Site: brandenburg
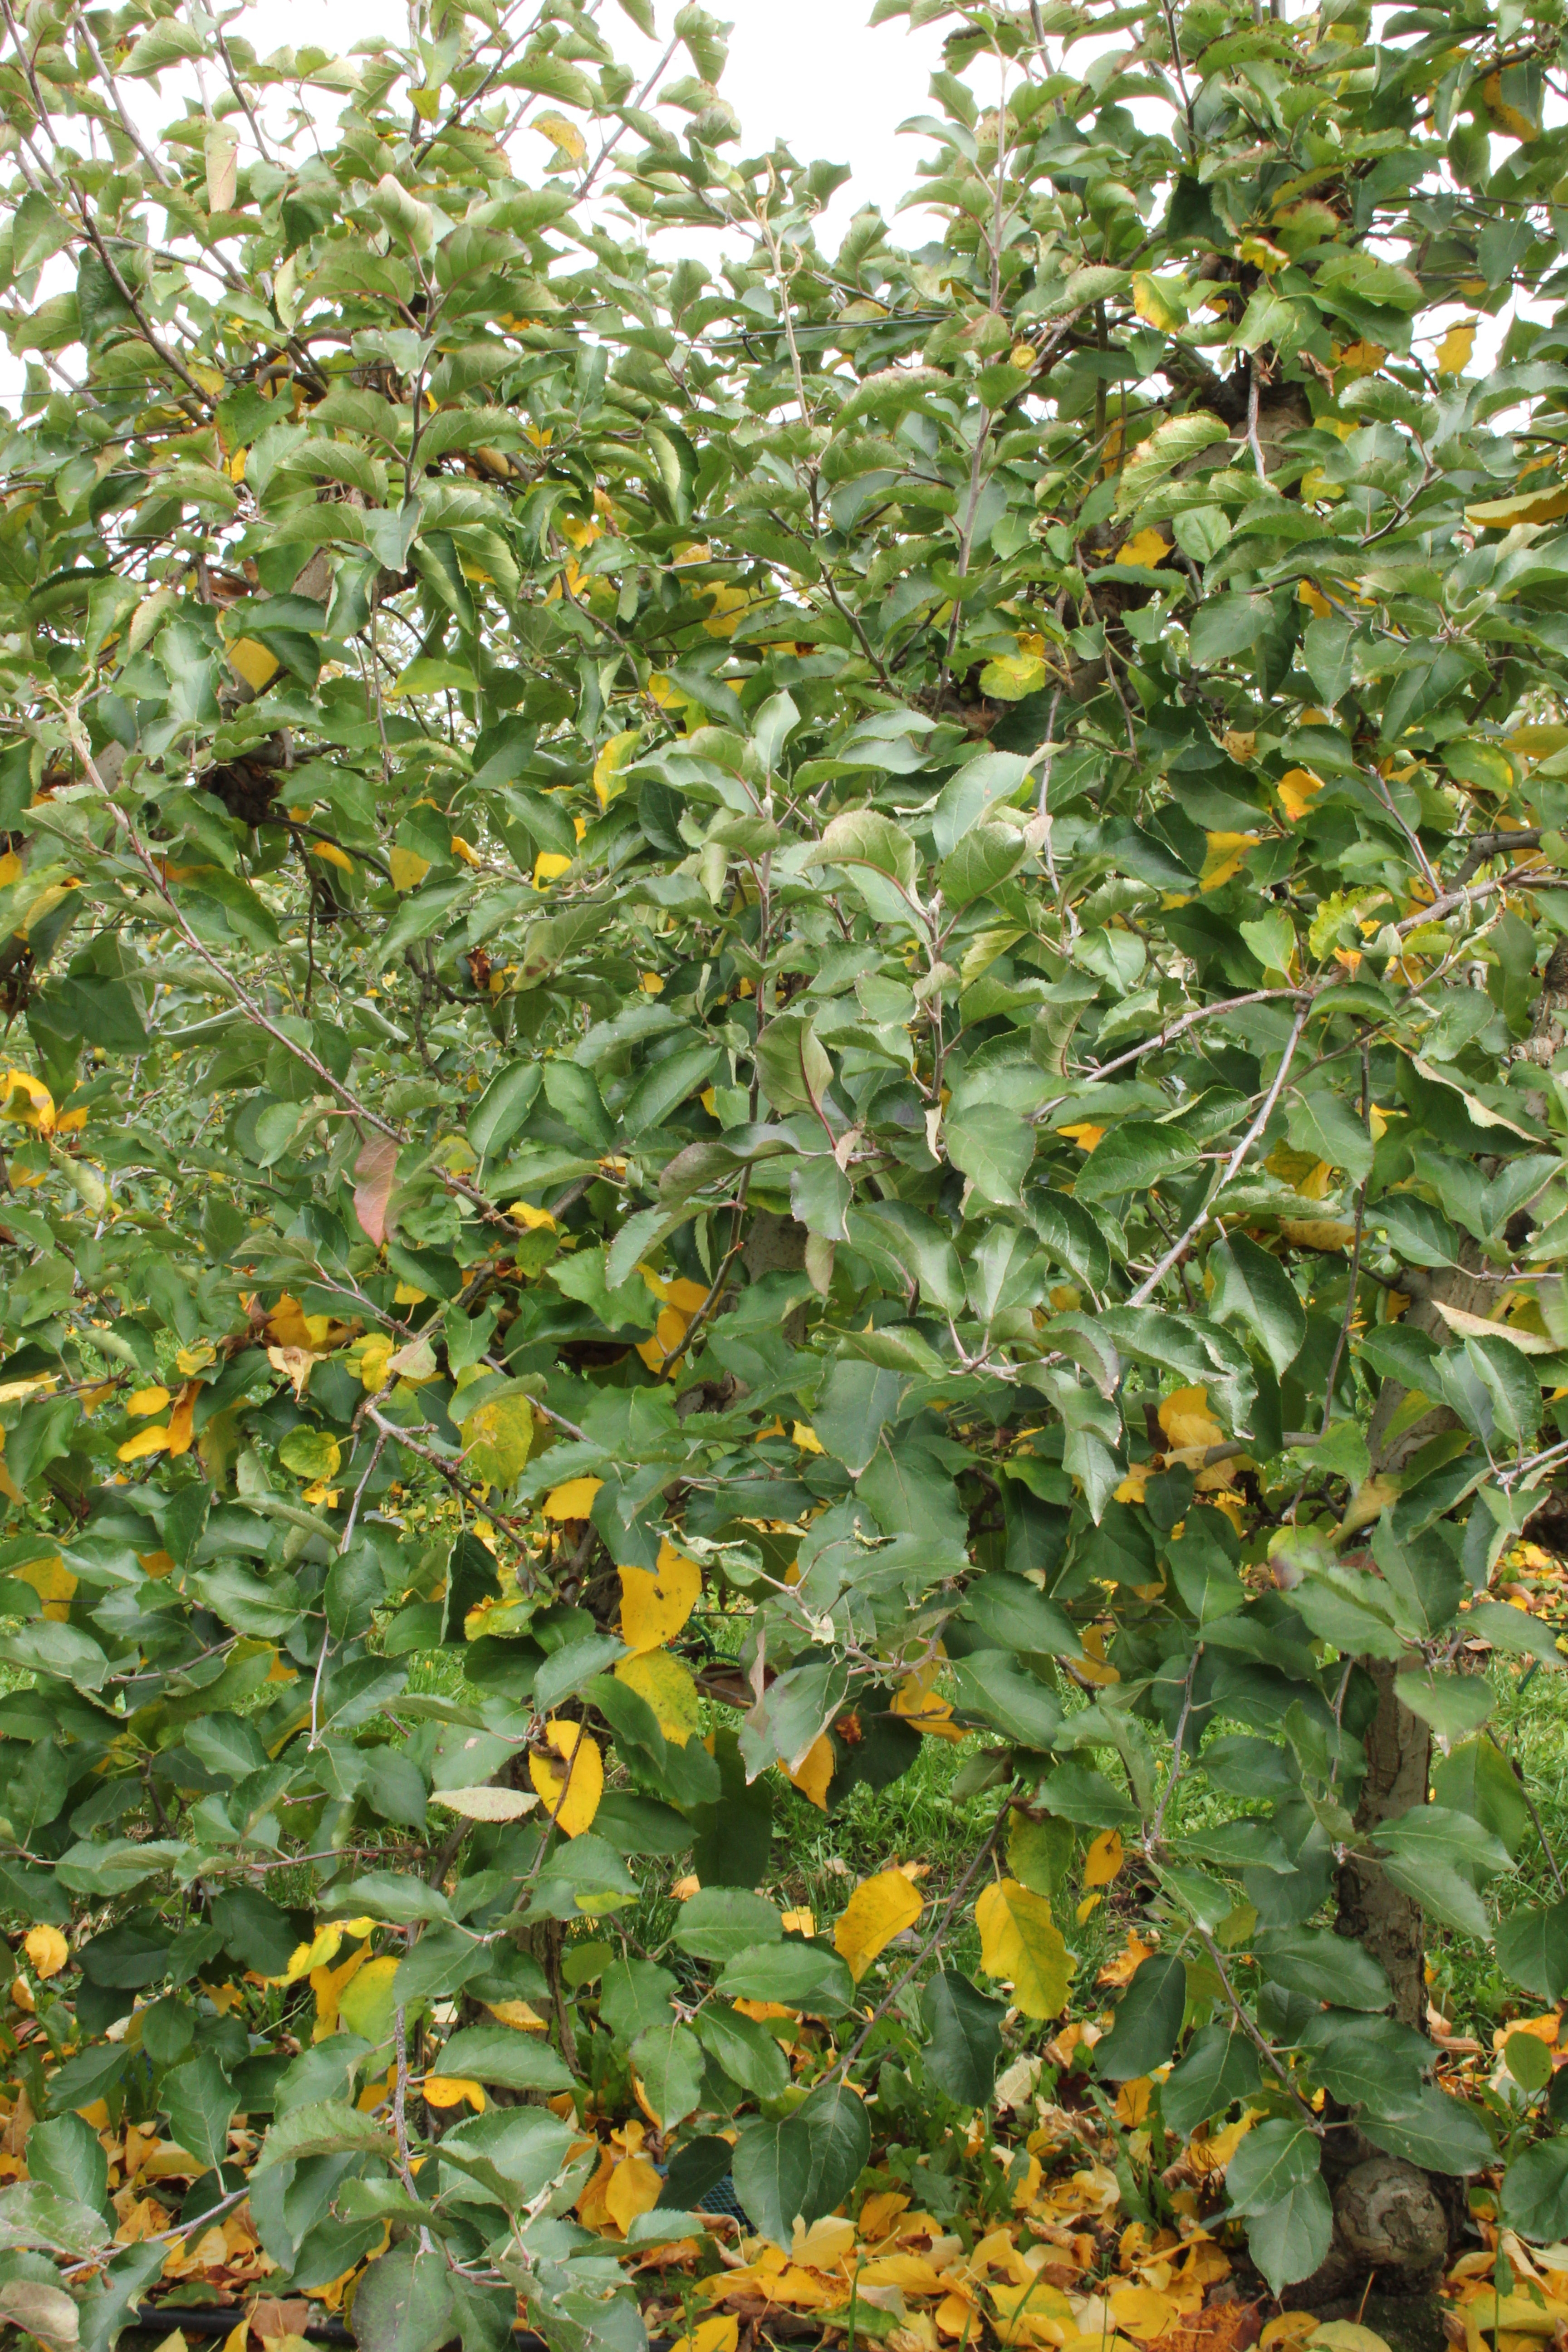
Growth stage (BBCH 91): Senescence, beginning of dormancy